The Grandfather (1998 film)

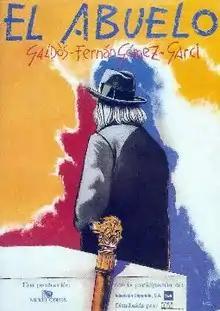
Theatrical release poster

The Grandfather is a 1998 Spanish drama film written, produced and directed by José Luis Garci. It stars Fernando Fernán-Gómez, Cayetana Guillén Cuervo and Rafael Alonso. The film, an adaptation of the novel of the same title by Benito Pérez Galdós, tells the story of an aristocrat's search to discover which of his two putative granddaughters resulted from an extramarital affair by his daughter-in-law.